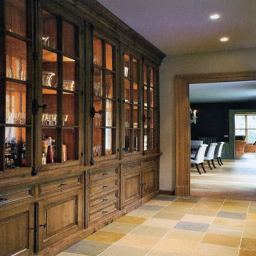
person - i want these cabinets in my next home :)